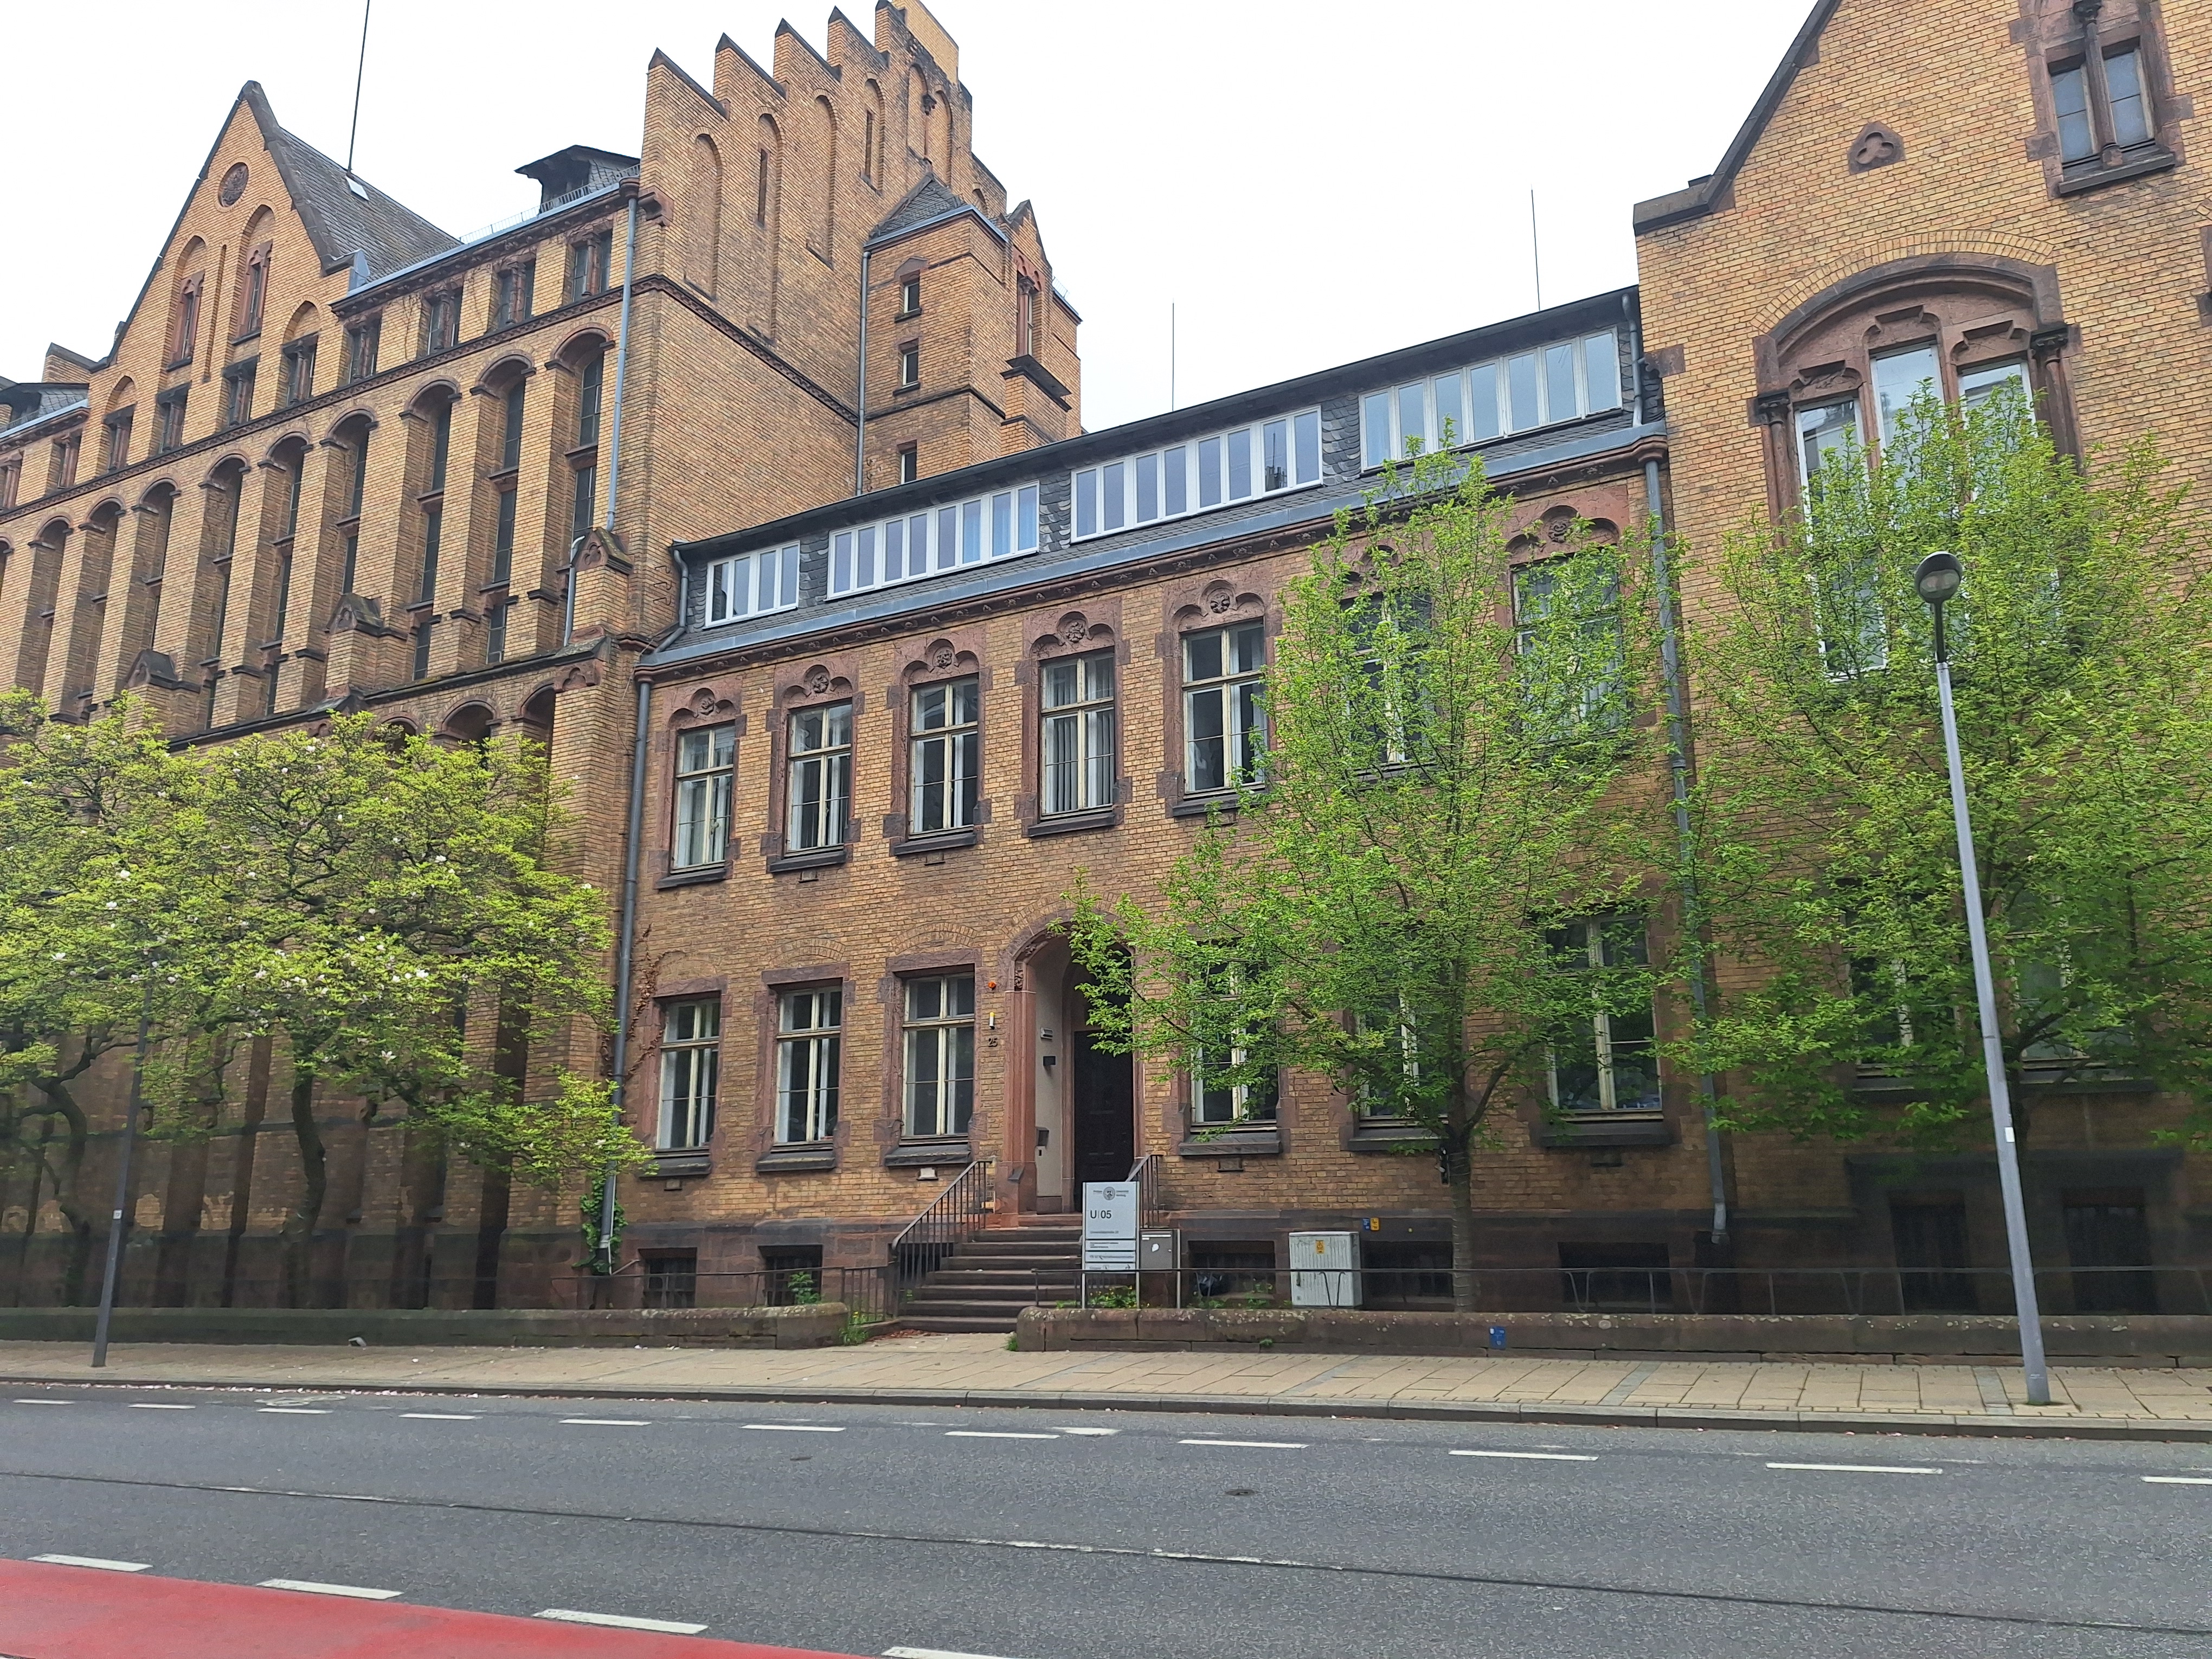
Building: Universitätsstraße 25